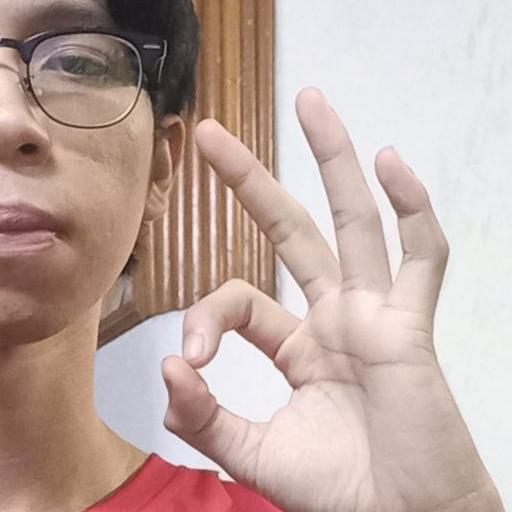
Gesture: ok